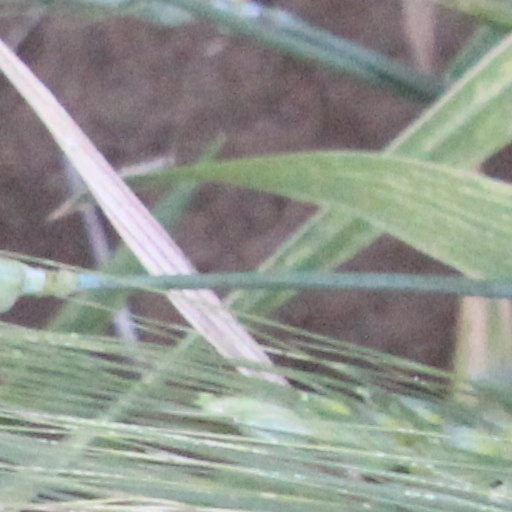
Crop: wheat